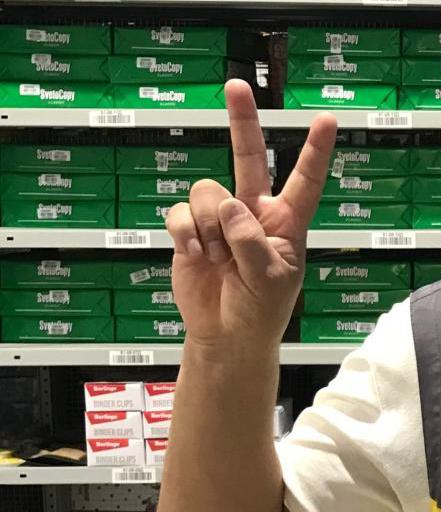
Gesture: peace